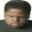
Label: boy